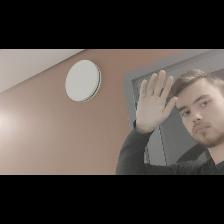
Label: Human